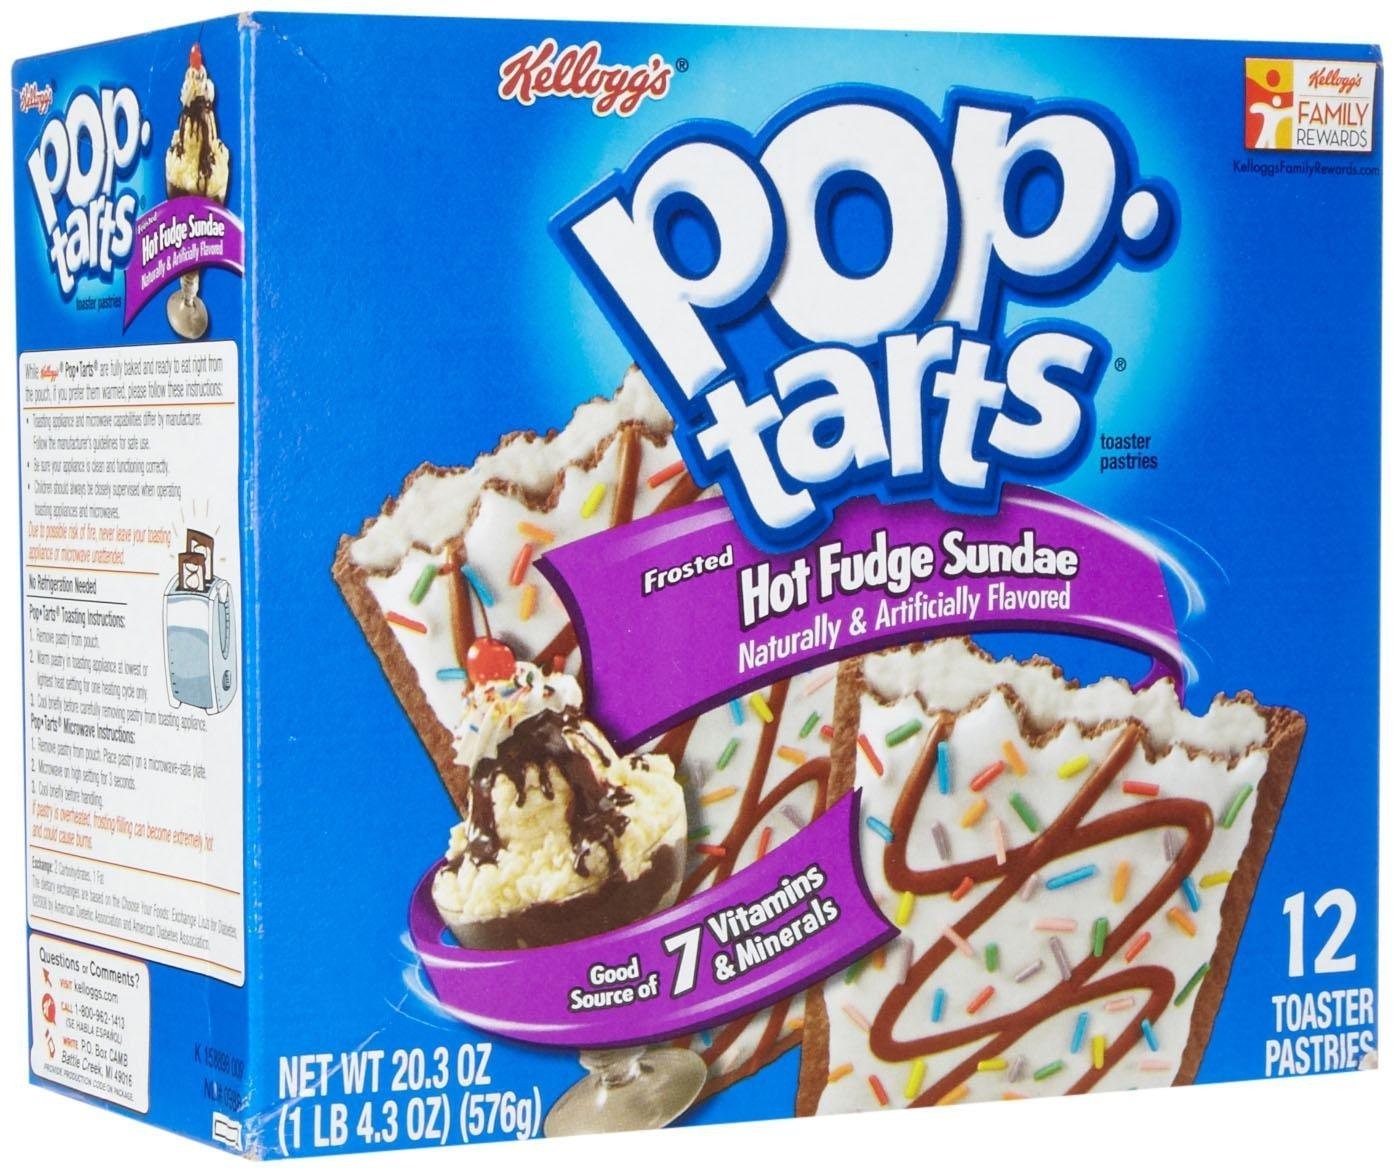
Item Name: Kellogg's Pop-Tarts Toaster Pastries - Frosted Hot Fudge Sundae - 12 ct
Bullet Point 1: 0g Trans Fat; Cholesterol Free; Good Source of Calcium; Good Source of 4 B Vitamins
Bullet Point 2: Good Source of 7 Vitamins and Minerals
Product Description: Pop-Tarts are a Crazy Good part of breakfast. Exchange: 2 Carbohydrates, 1 Fat.* 0g Trans Fat; Cholesterol Free; Good Source of Calcium; Good Source of 4 B Vitamins
Value: 12.0
Unit: Count

Price: 9.84